Feminization laryngoplasty

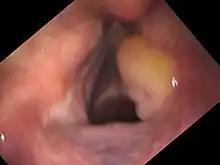
Granuloma of the vocal cord

After feminization laryngoplasty, most patients would experience a drop in voice volume and some may experience a decreased vocal pitch. Continuity of range might also be negatively affected. Therefore, the surgery might be less suited for vocal performance professionals. Instead, an alternative procedure, Vocal Fold Shortening and Retrodisplacement of the Anterior Commissure (VFSRAC), a type of modified Wendler Glottoplasty, is generally recommended as it preserves the ability to sing. Vocal Fold Muscle Reduction, a standalone laser tuning procedure, can also be considered for professional voice users as well.